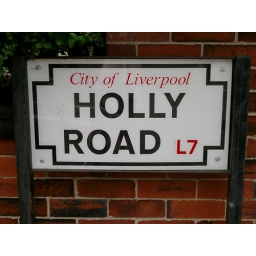
A street sign in Liverpool, England. (Taken in 2006.)